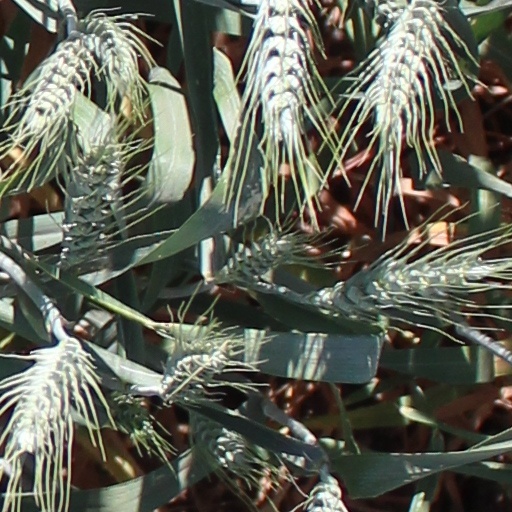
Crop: wheat